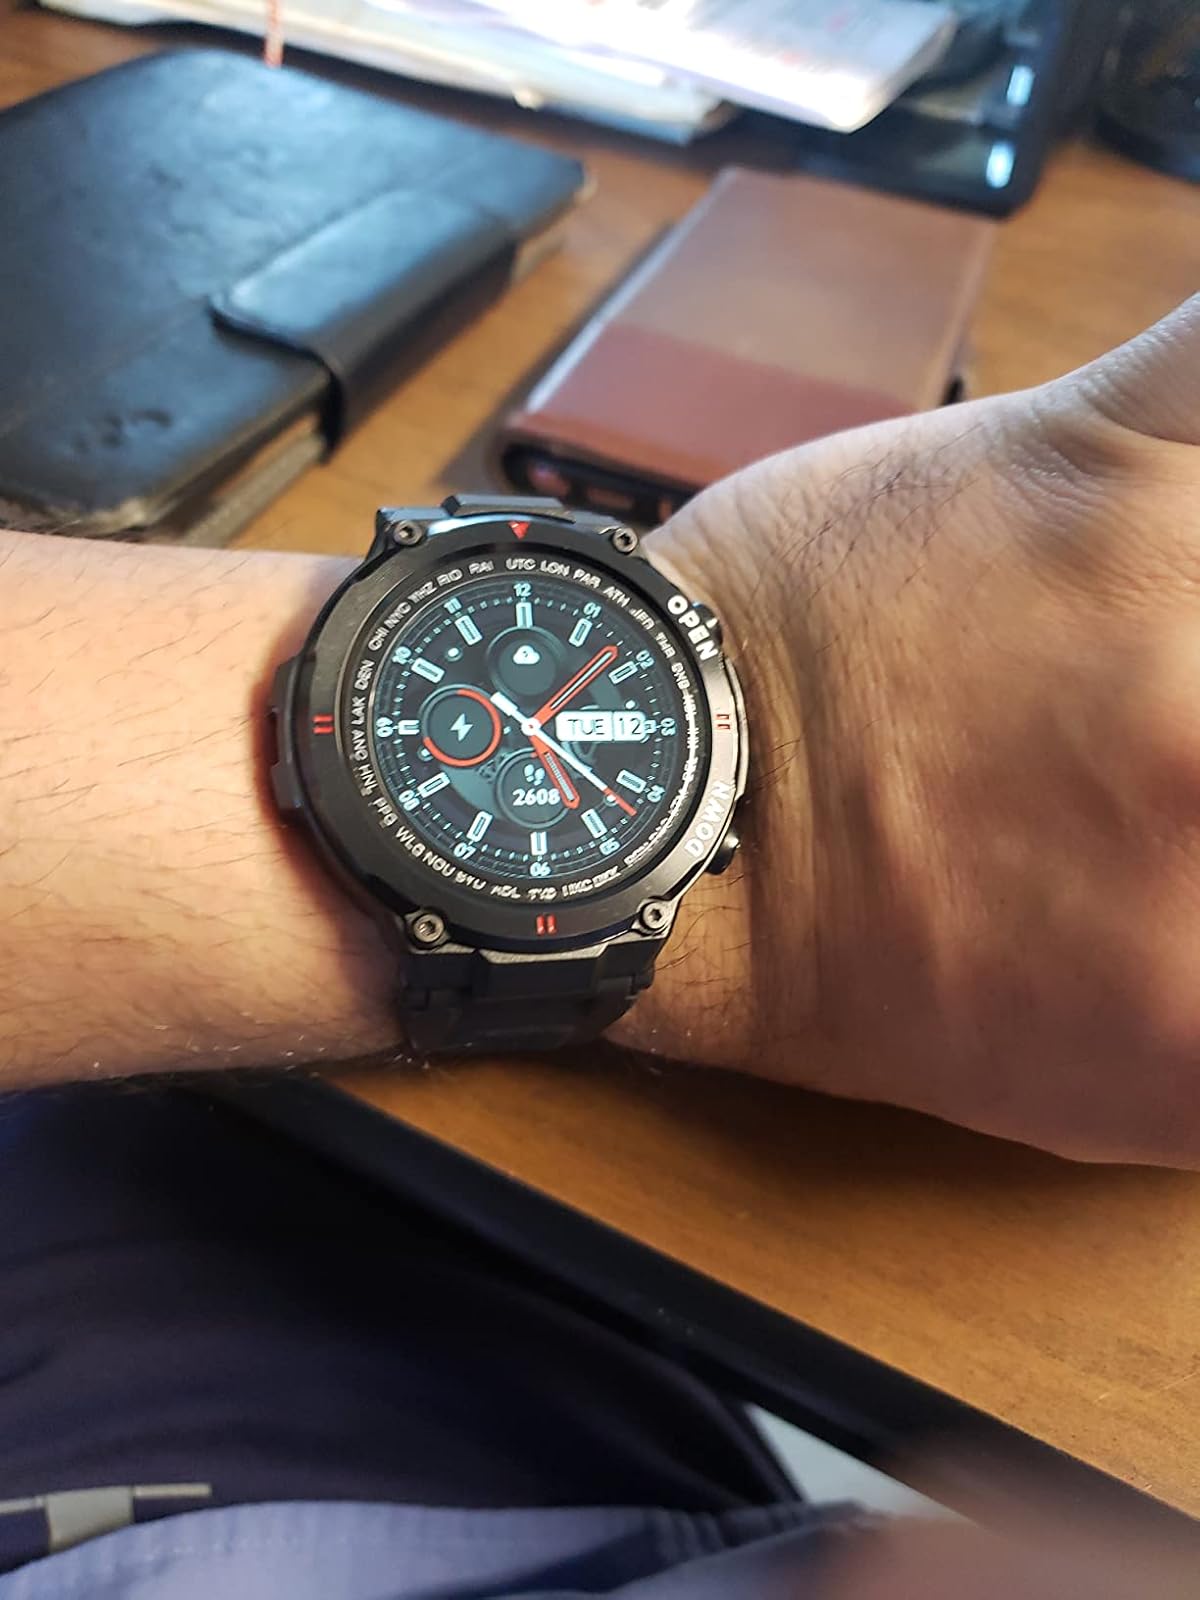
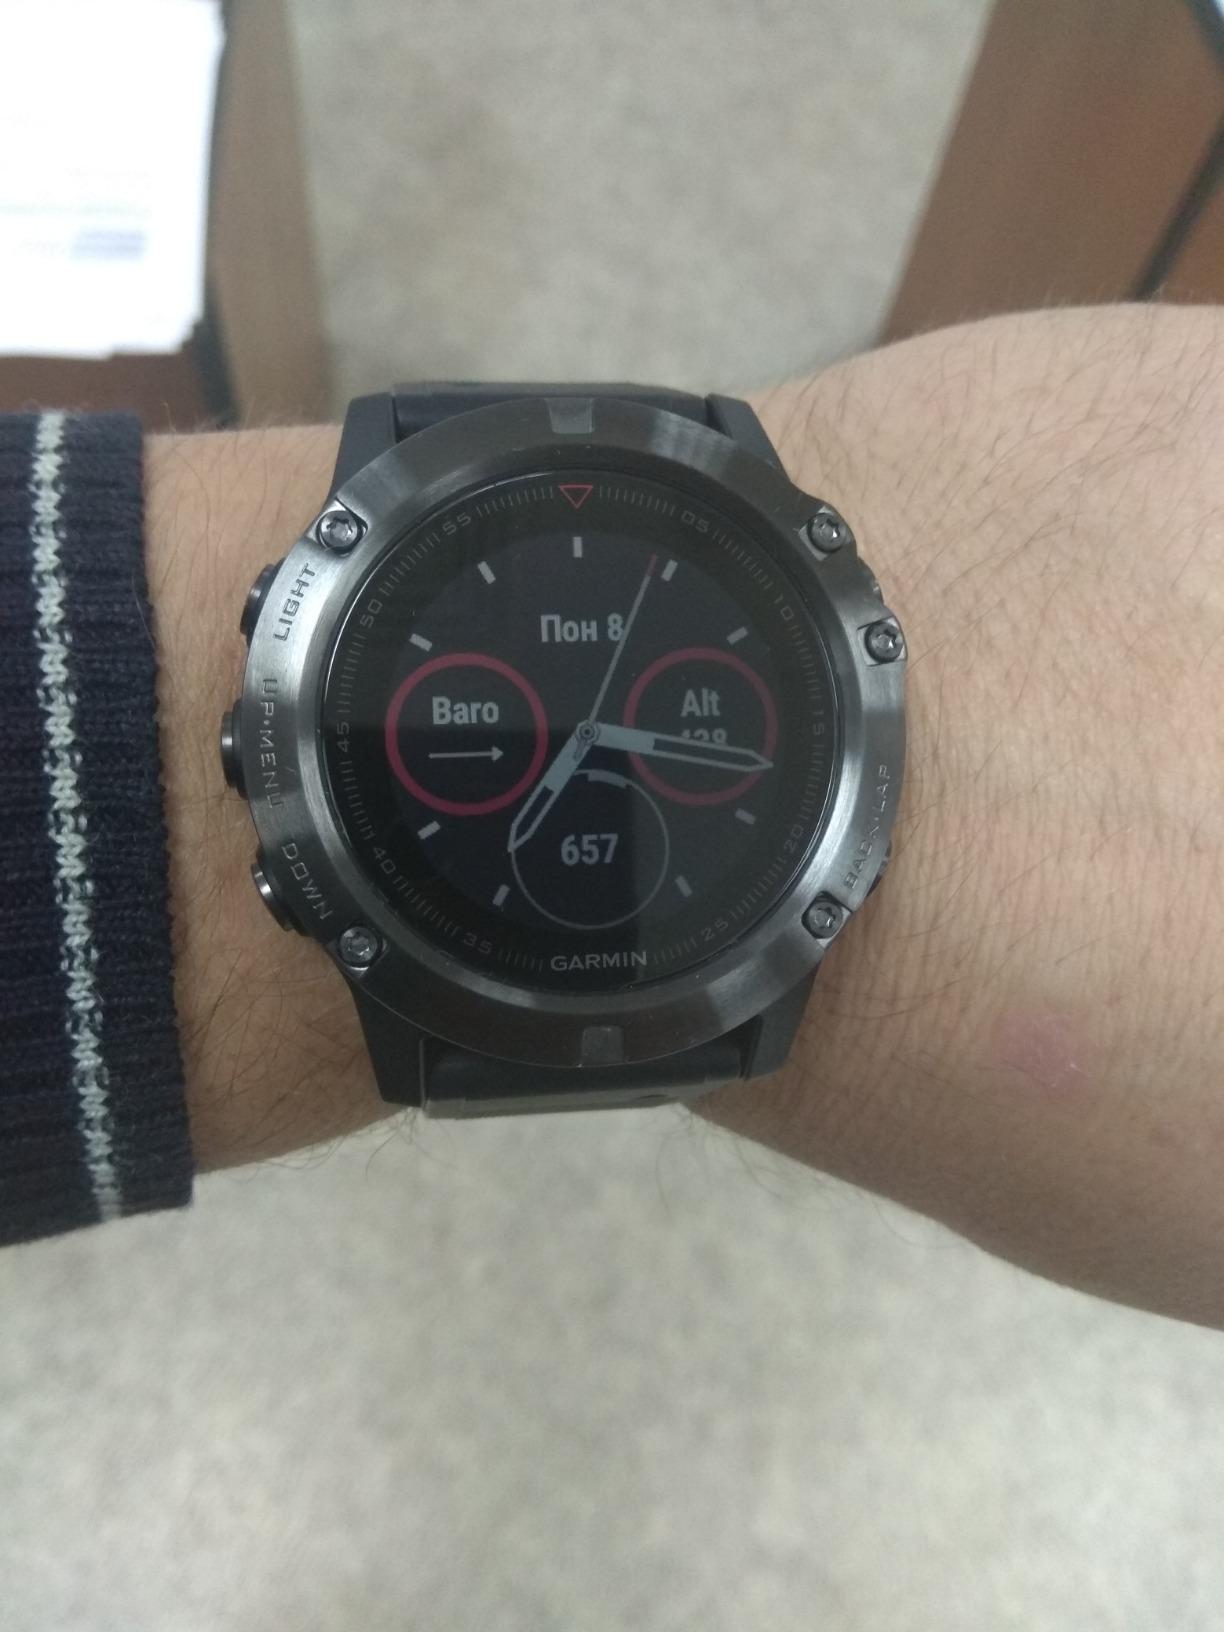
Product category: smartwatch
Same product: no